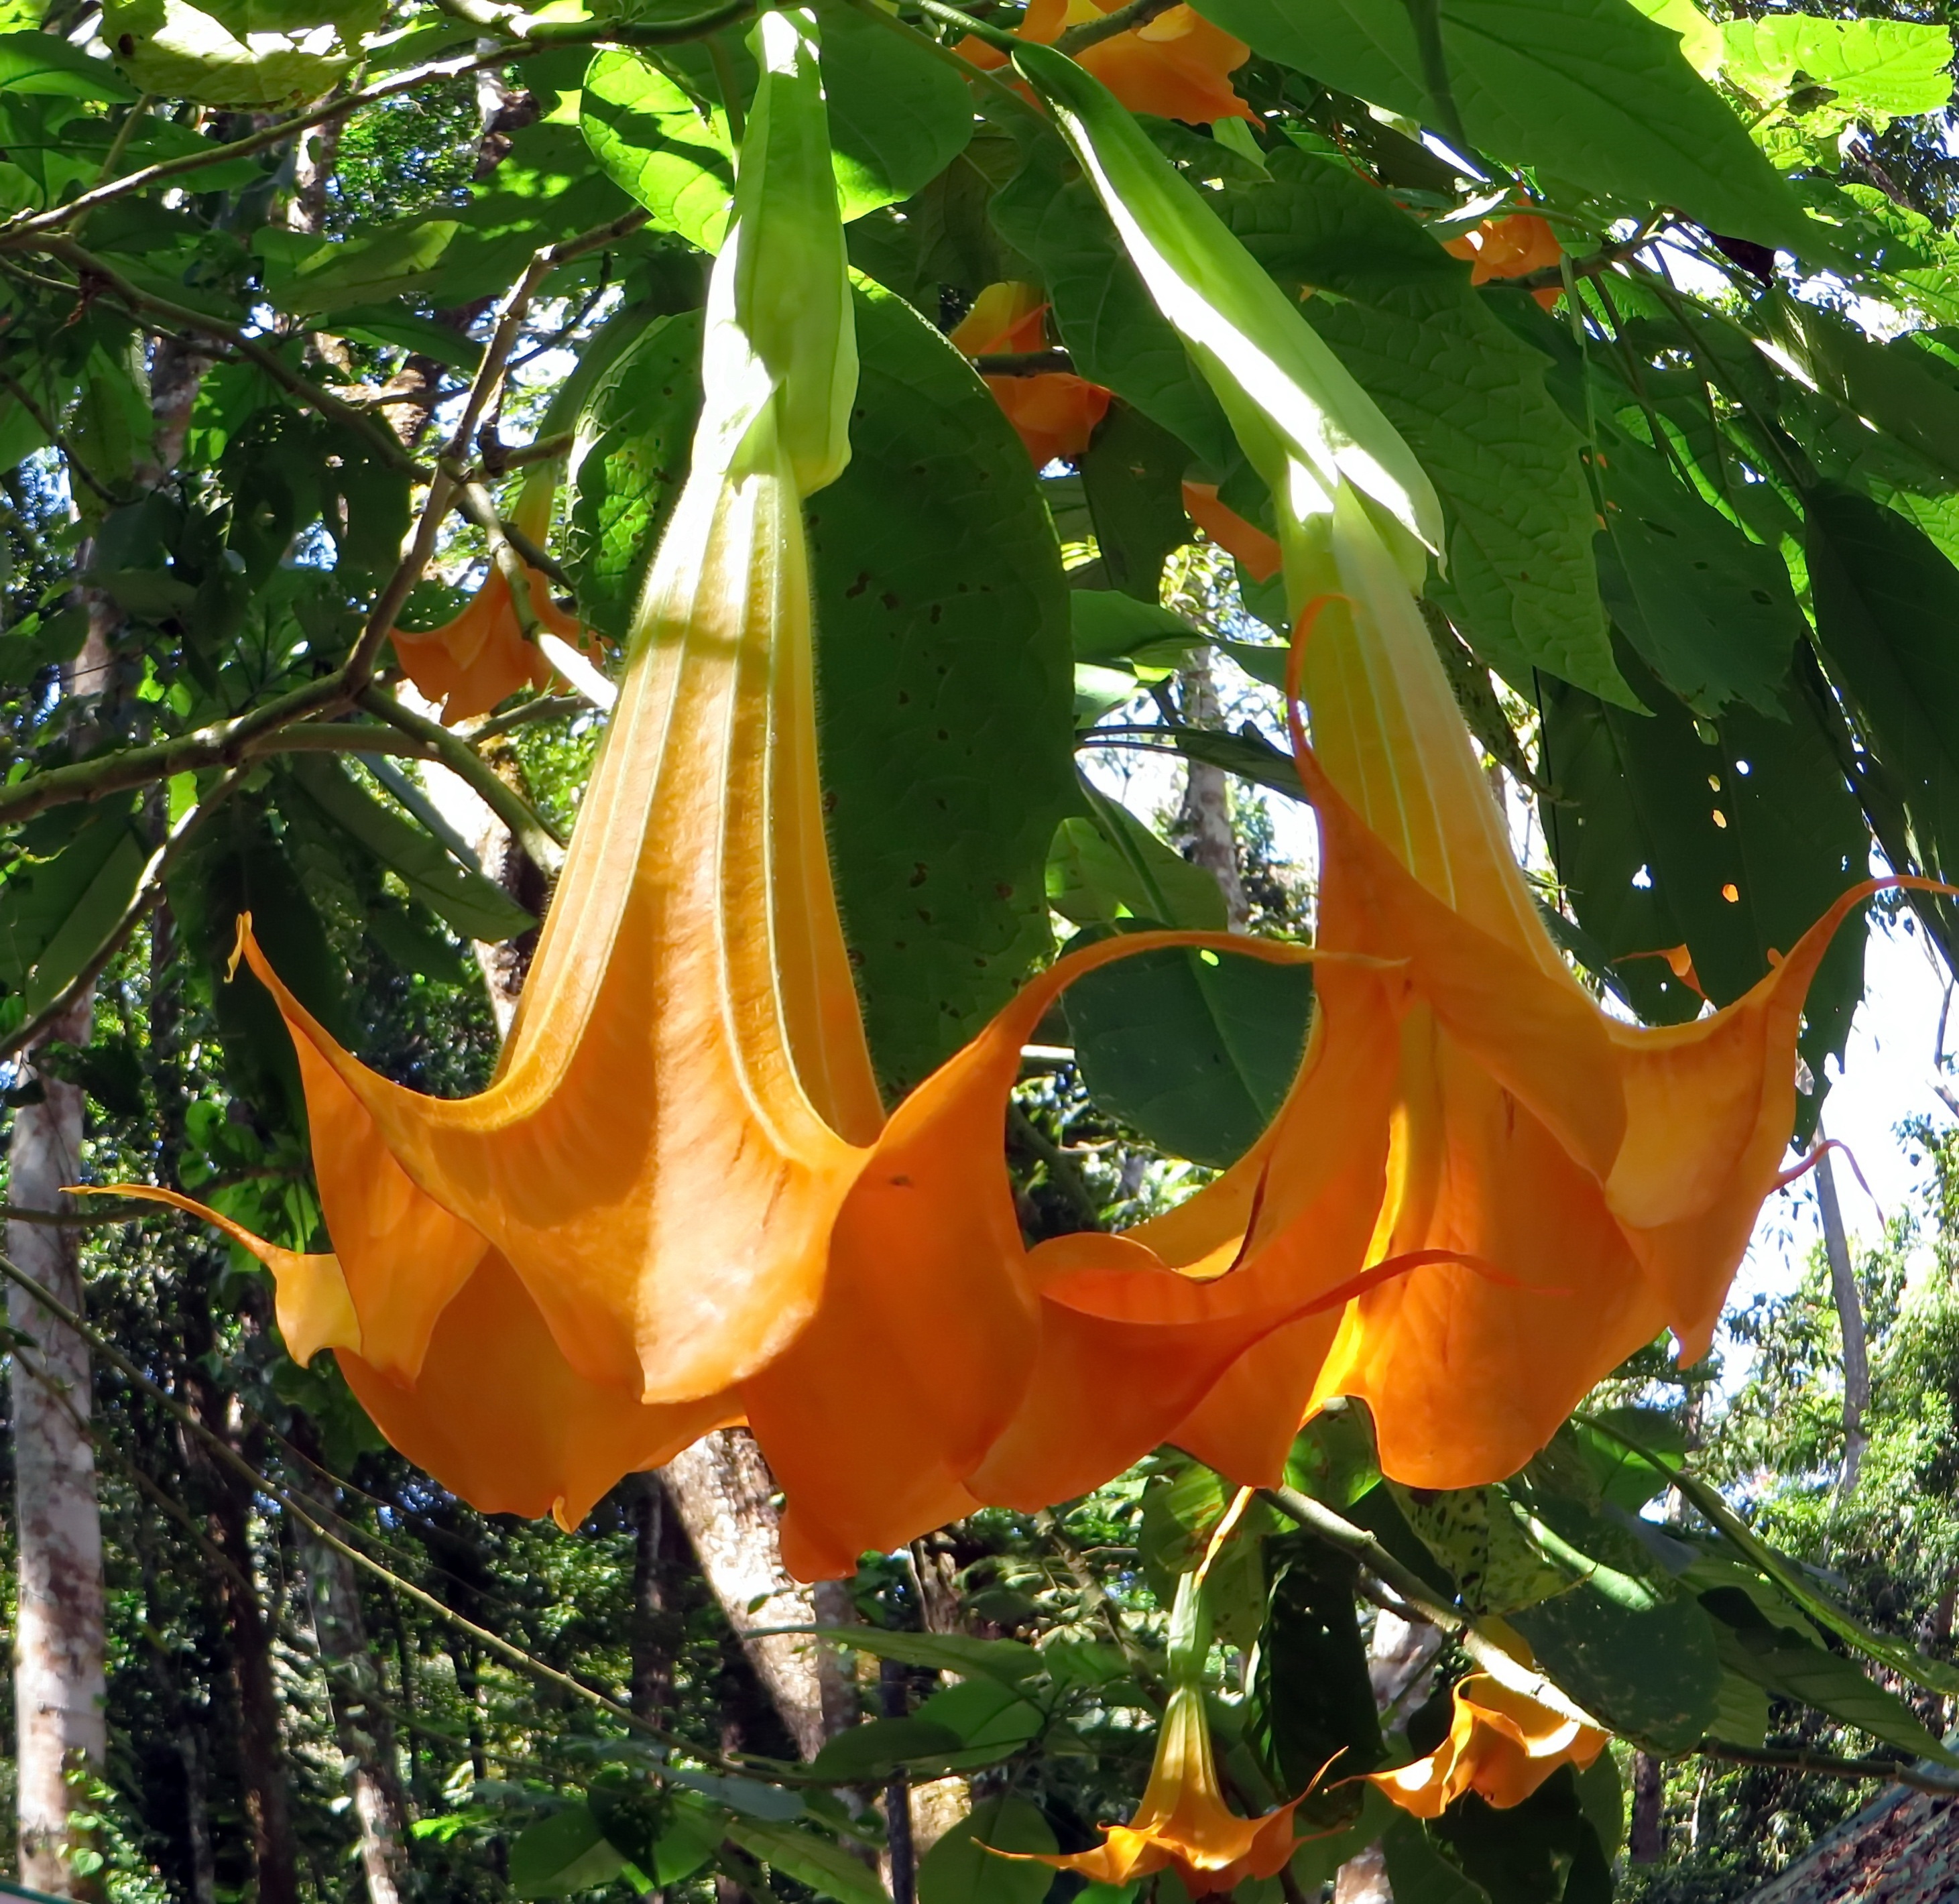
tree, nature, branch, plant, flower, orange, evergreen, flora, petals, fruit tree, toxic, datura, solanales, orange flowers, alkaloid, stamoine